Transport in Indonesia

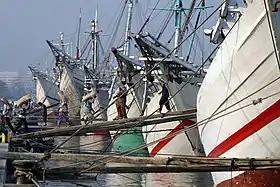
Traditional wooden Pinisi ships still used in inter-Indonesian islands freight service.

Because Indonesia encompasses a sprawling archipelago, maritime shipping provides essential links between different parts of the country. Boats in common use include large container ships, a variety of ferries, passenger ships, sailing ships, and smaller motorised vessels. The traditional wooden pinisi vessel is still widely used as the inter-island freight service within Indonesian archipelago. Main pinisi traditional harbours are Sunda Kelapa in Jakarta and harbour in Makassar.